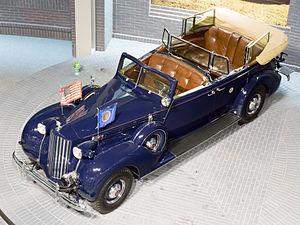
La Packard Twelve est une automobile de luxe à moteur V12, du constructeur automobile américain Packard, fabriquée à 5804 exemplaires entre 1932 et 1939.